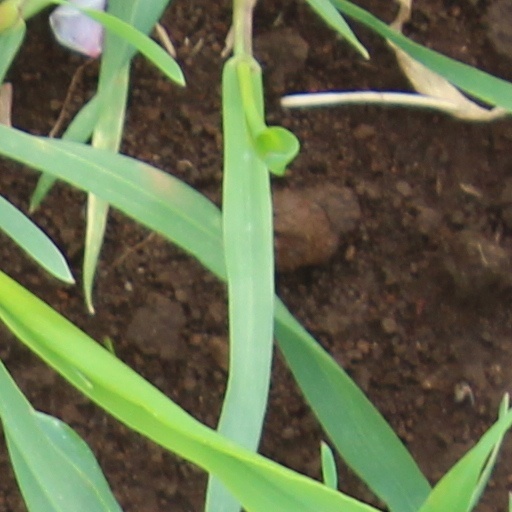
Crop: wheat